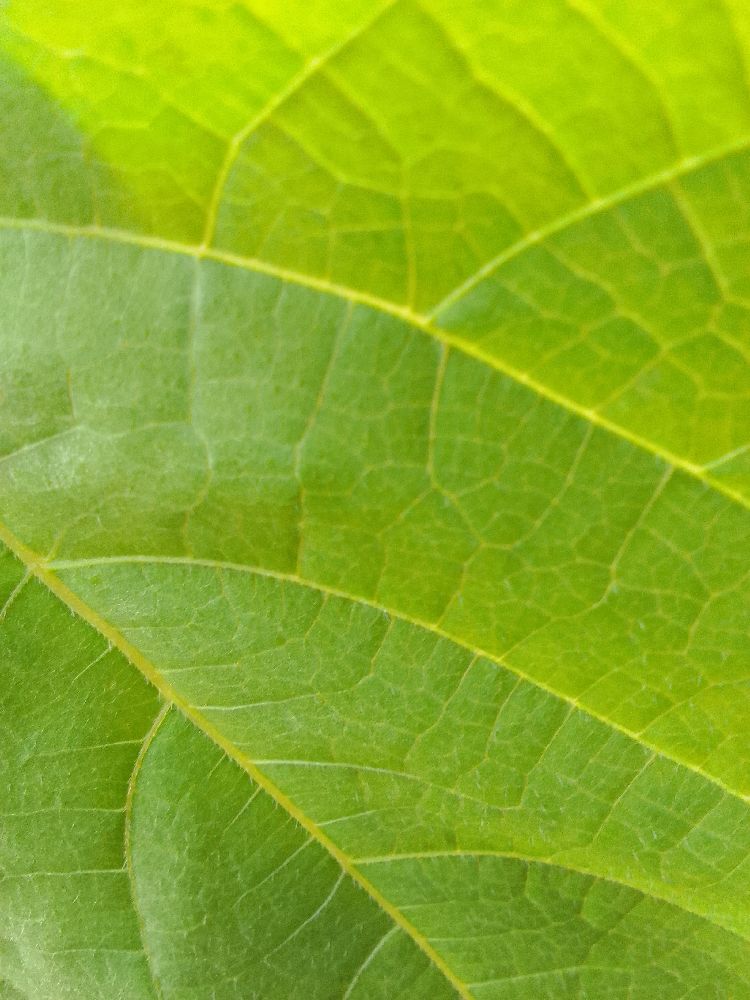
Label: healthy